Robbery Under Arms

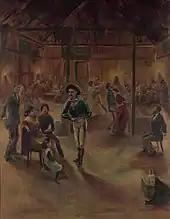
Patrick William Marony, "Starlight's hold-up at the dance hall", 1894

The book begins with Dick sitting in gaol, with just under one month before his scheduled execution for his crimes. He is given writing material, and begins documenting his life's story.